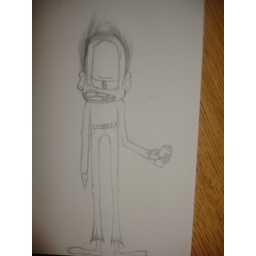
cyclopfullbody in black book